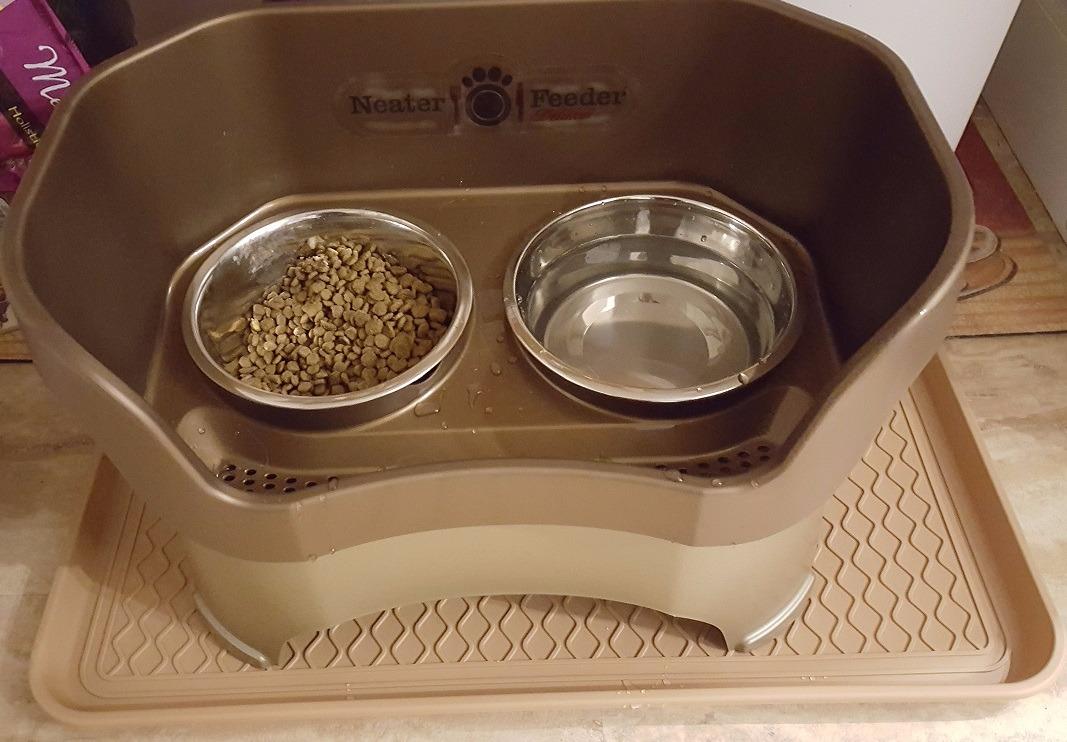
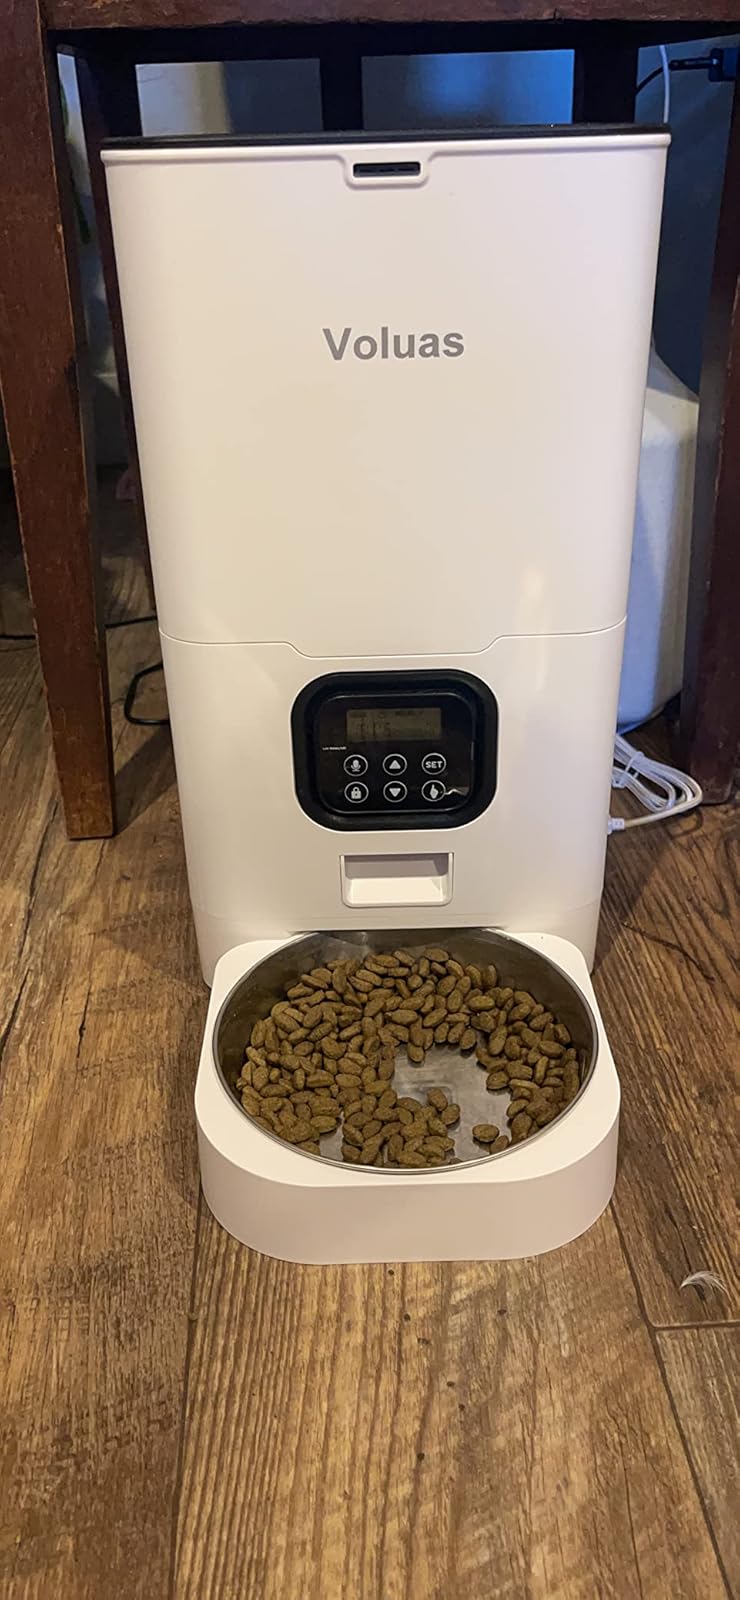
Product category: items_feeder
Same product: no